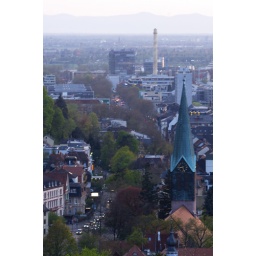
i know, it's a bit shaky, but i liked the photo anyways... especially the greenish roof of the peterskirche church in the forefront.